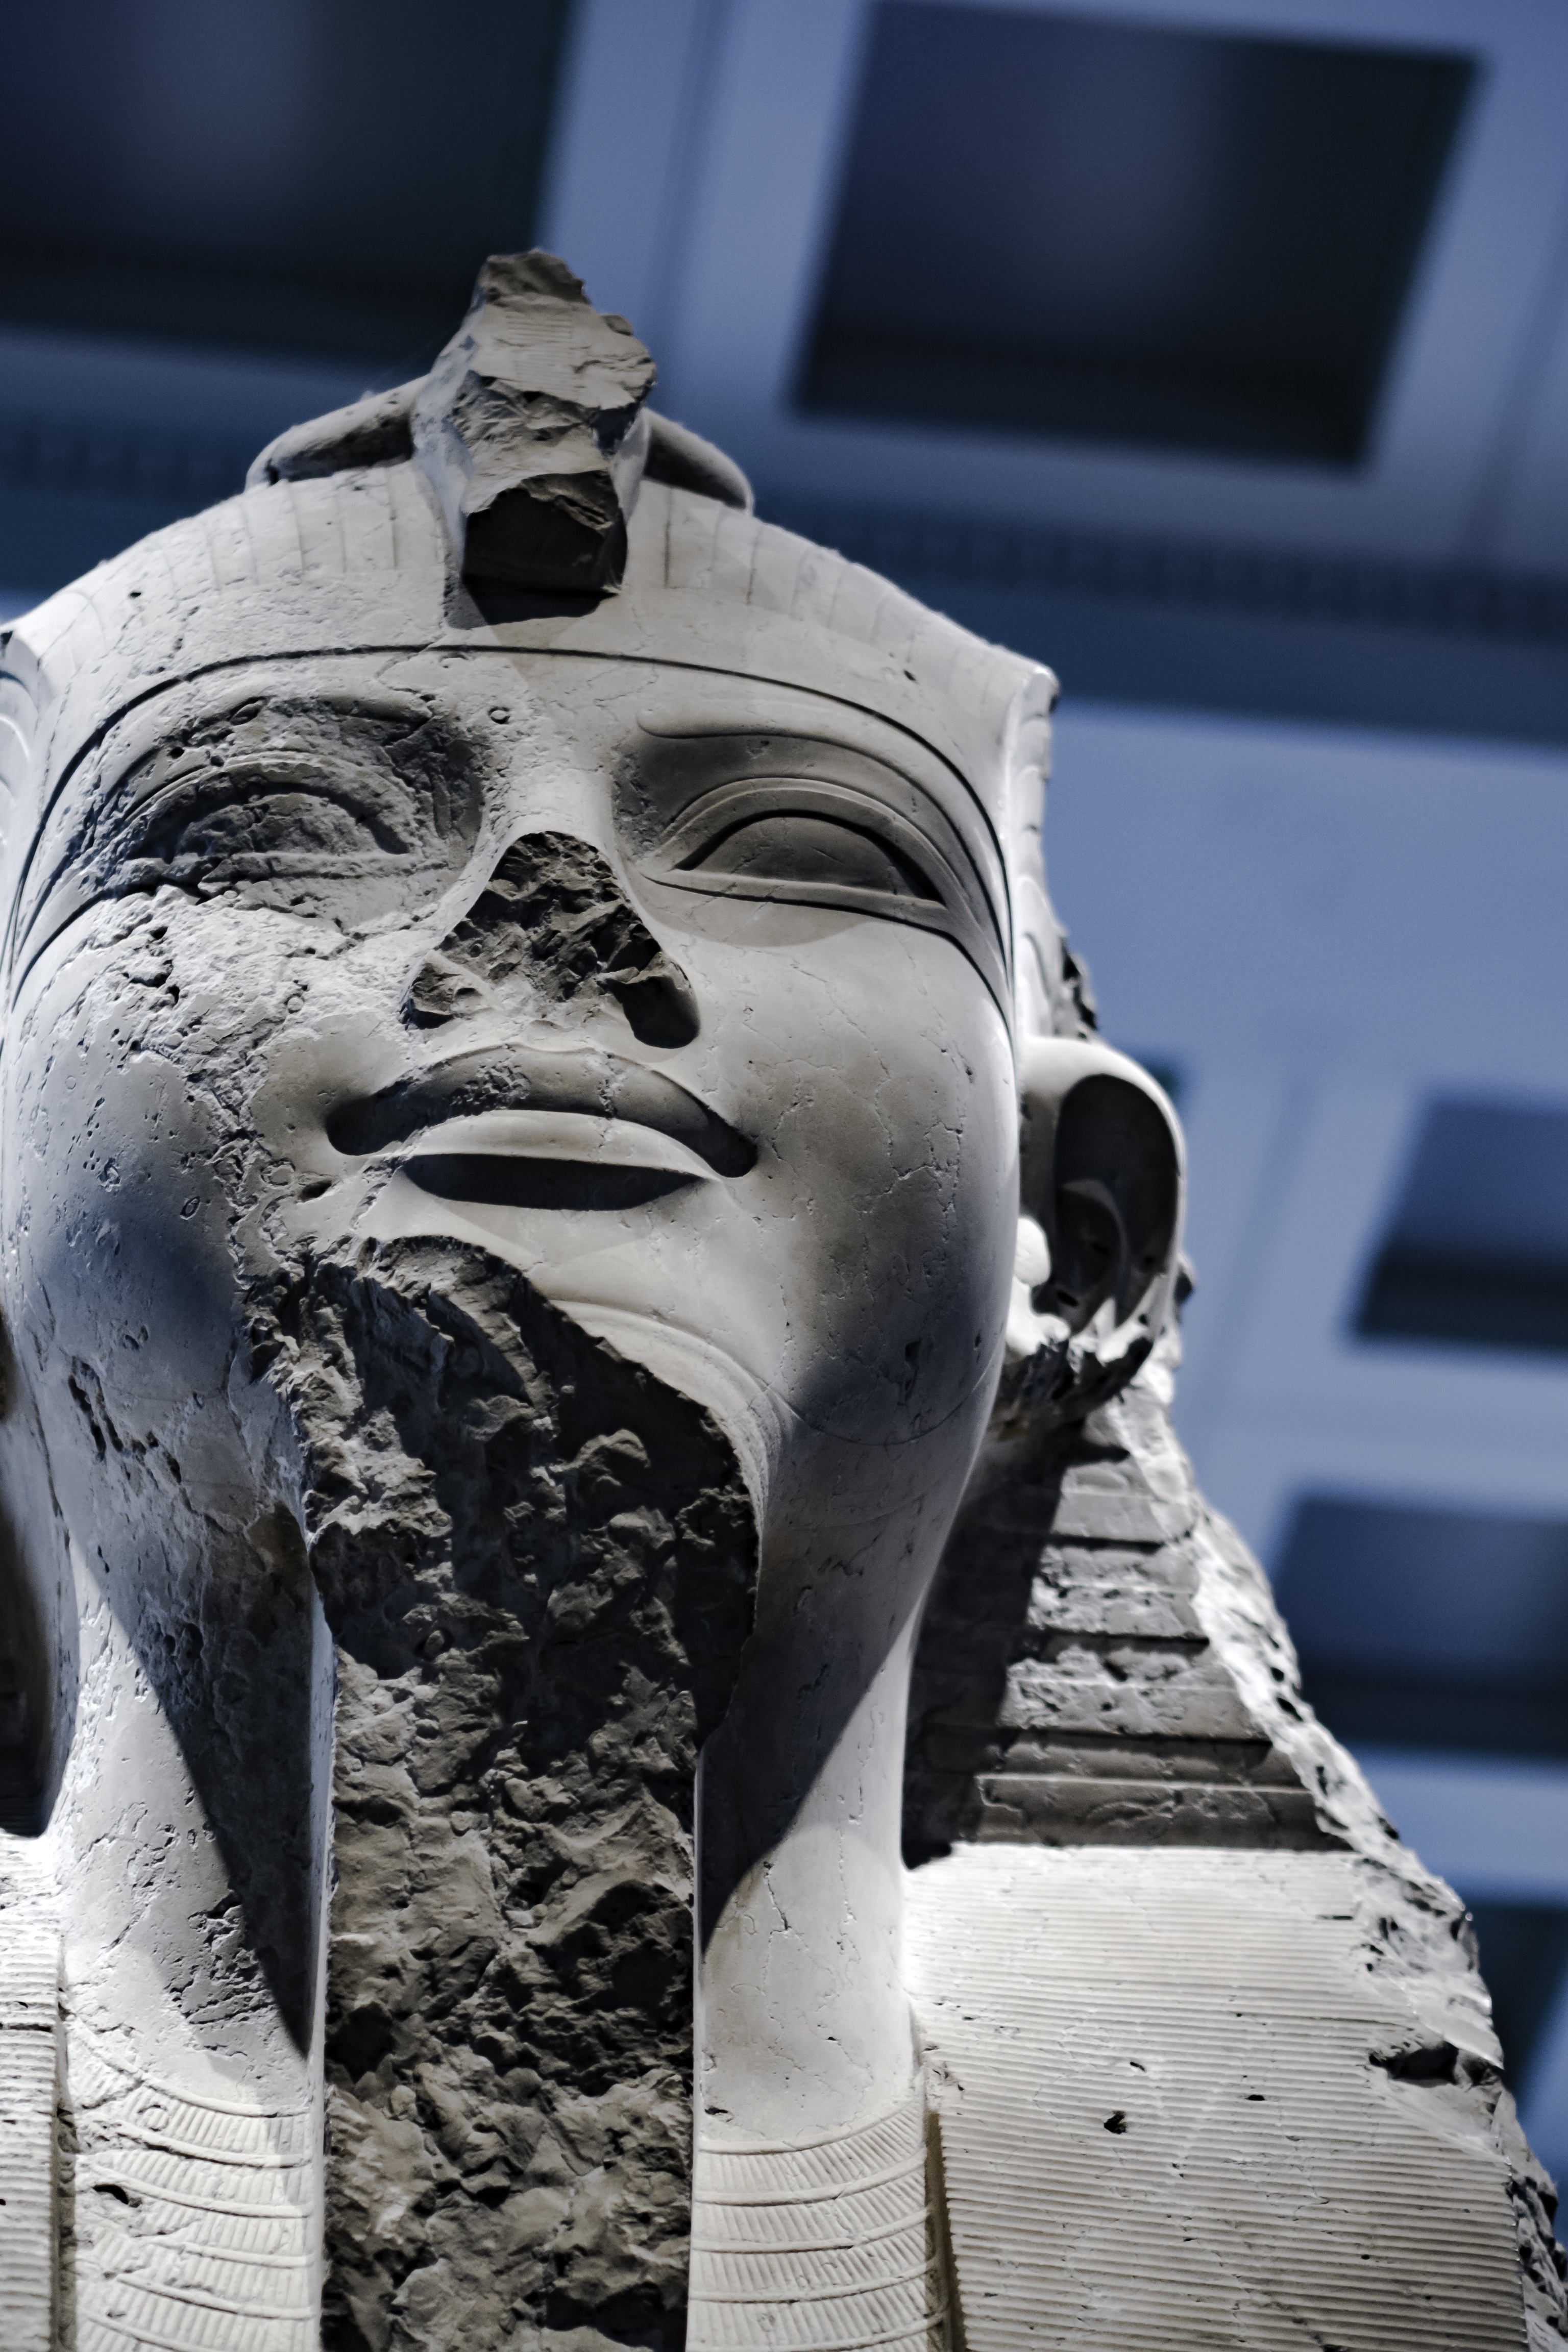
photography, monument, statue, museum, africa, ancient, clothing, egypt, sculpture, art, archaeology, head, civilization, photograph, archeology, culture, history, historical, egyptian